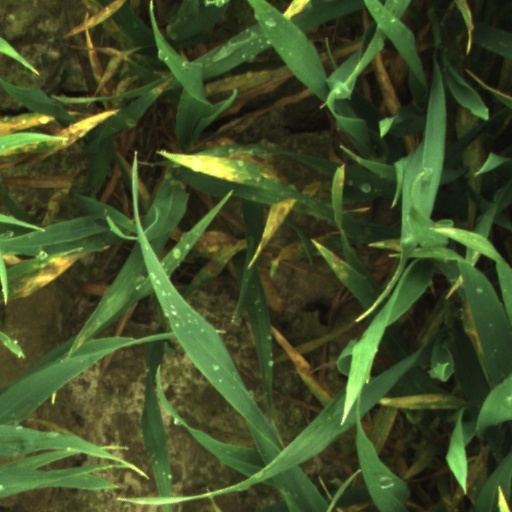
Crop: wheat